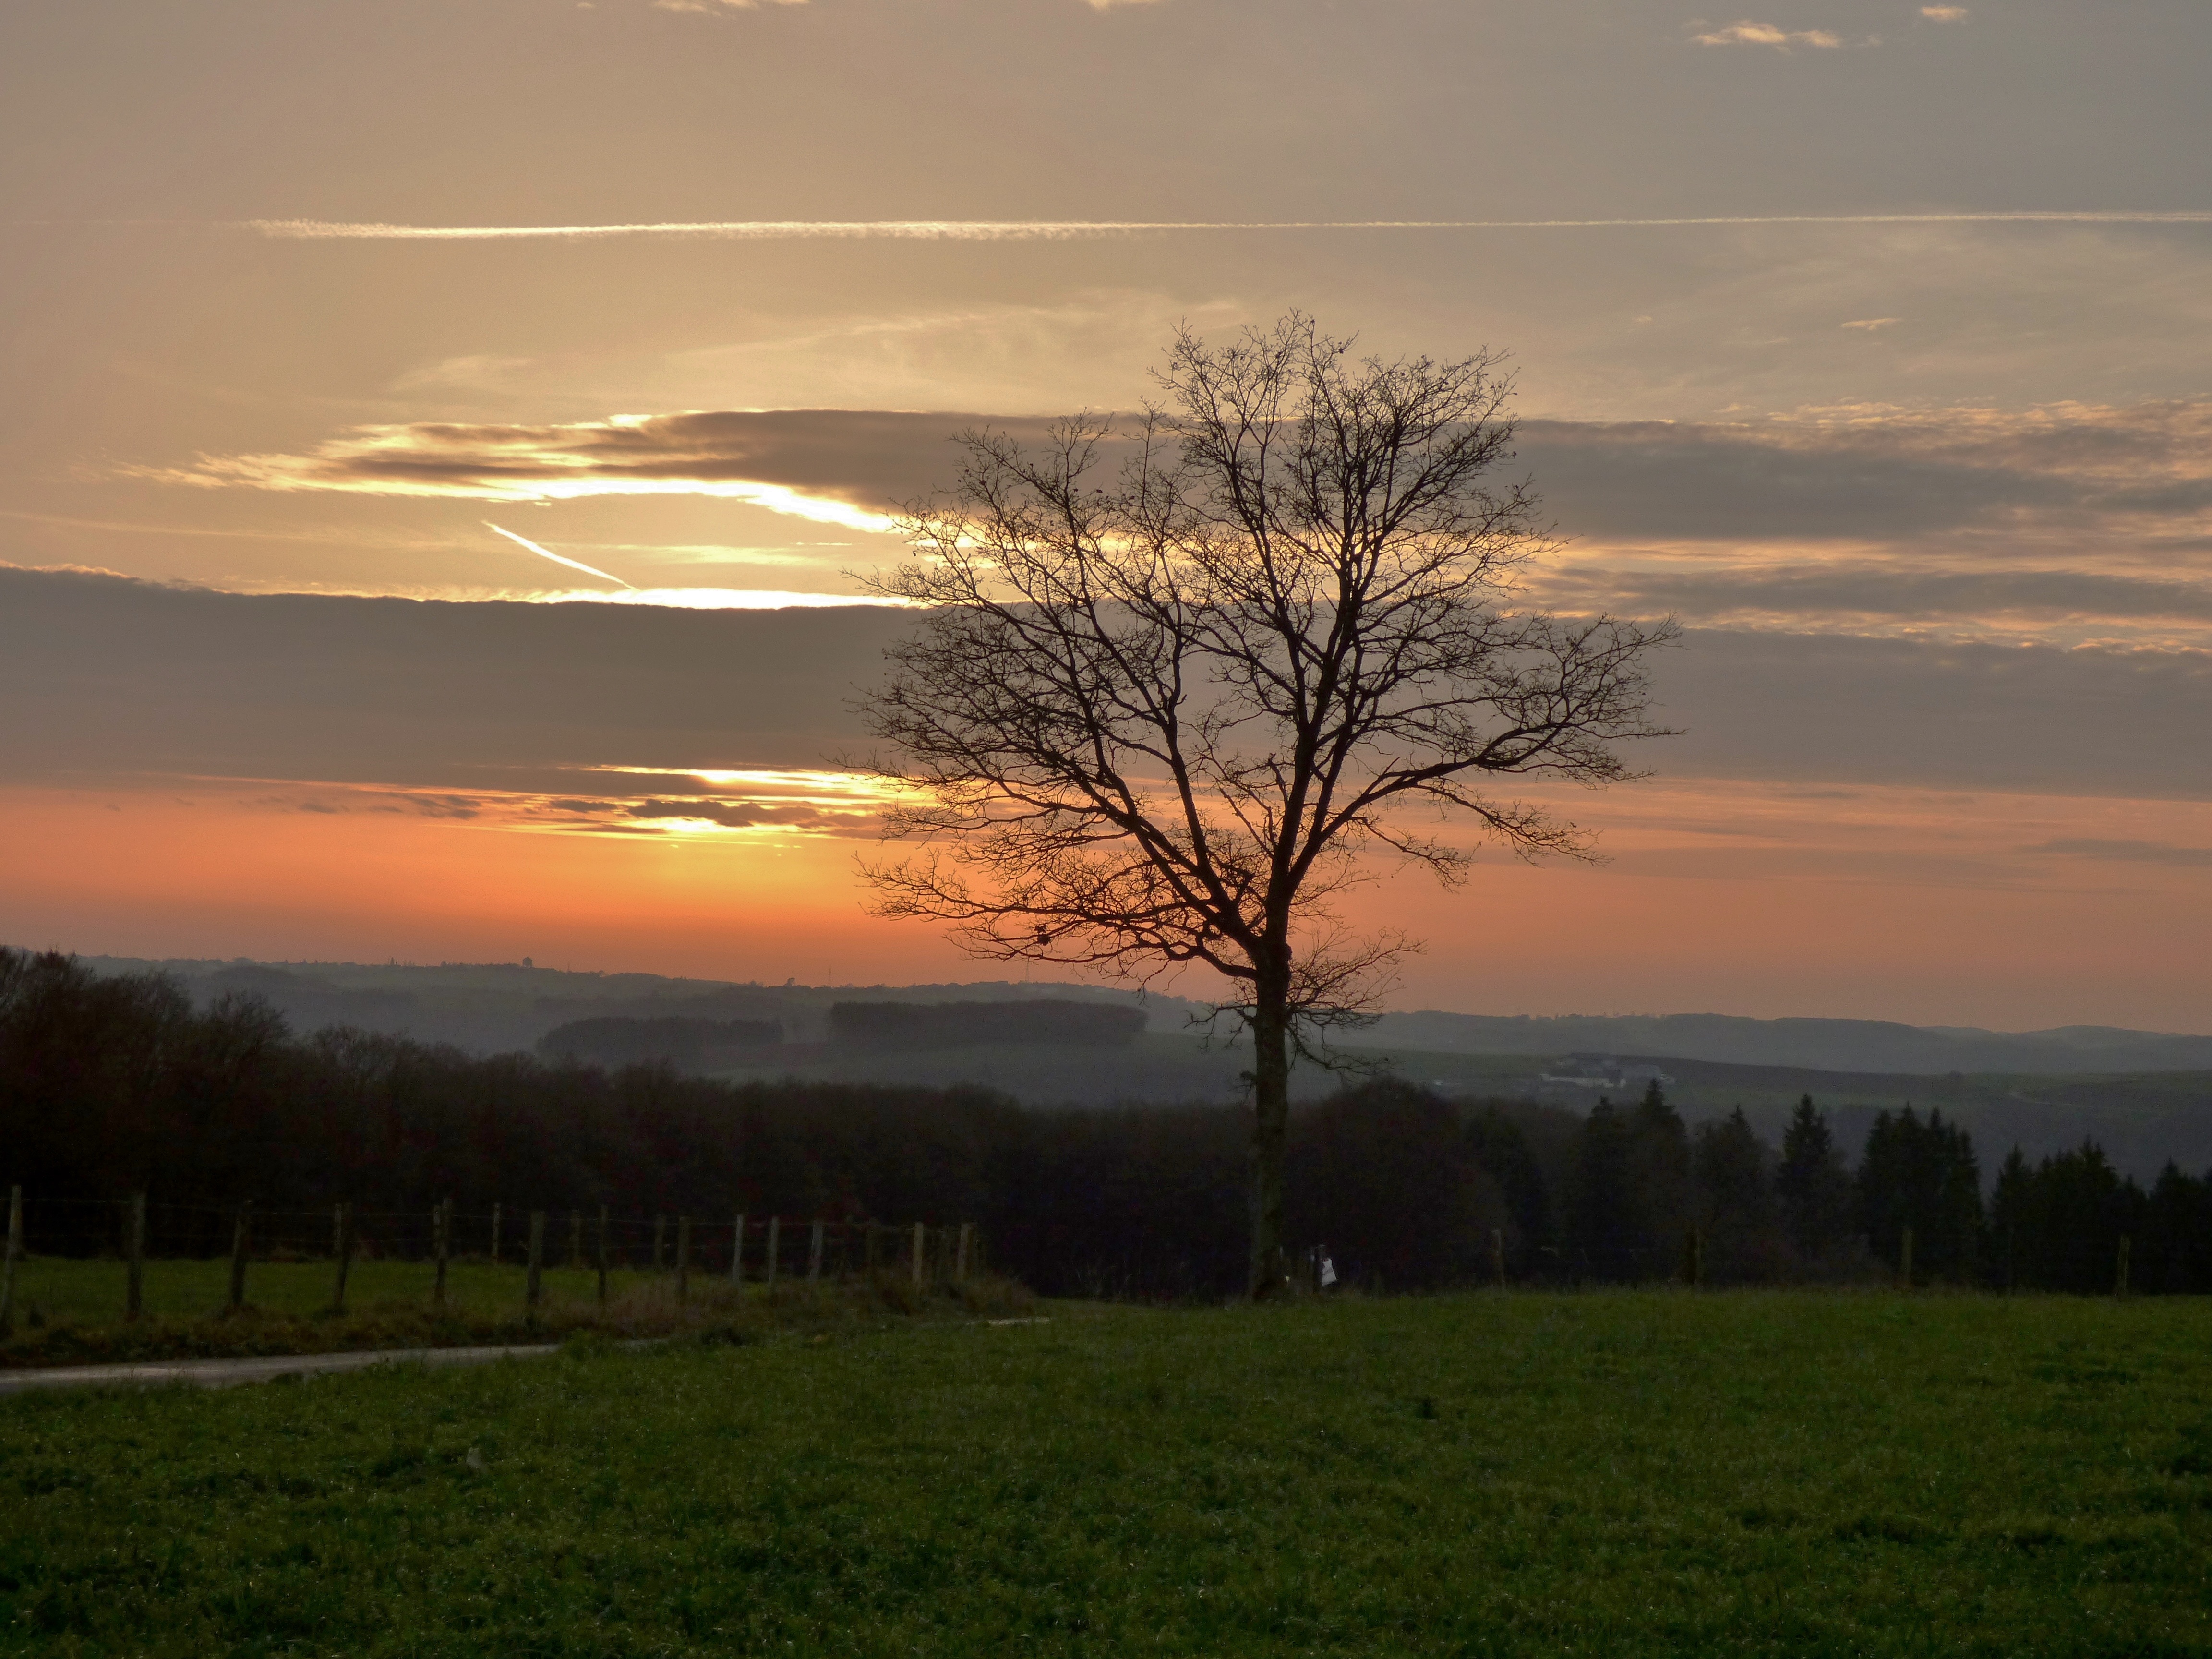
landscape, tree, nature, horizon, silhouette, cloud, sky, sun, sunrise, sunset, mist, field, meadow, prairie, sunlight, air, morning, hill, dawn, dusk, evening, colorful, savanna, plain, grassland, luxembourg, evening sky, setting sun, rural area, atmospheric phenomenon, woody plant